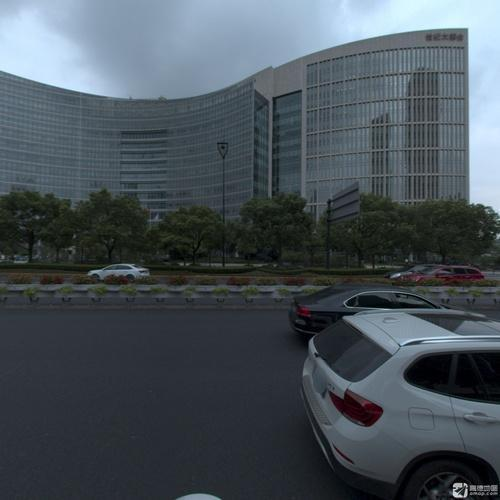
地标名称：浦东世纪大都会
所在城市：上海市·浦东新区